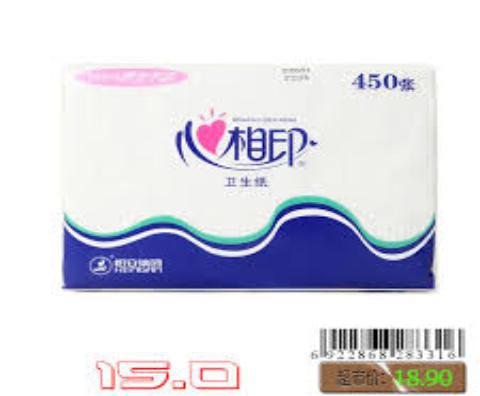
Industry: Necessities